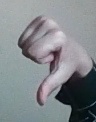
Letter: waw